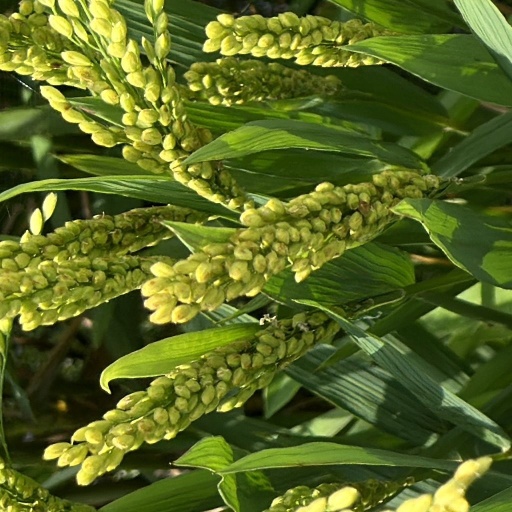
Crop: rice